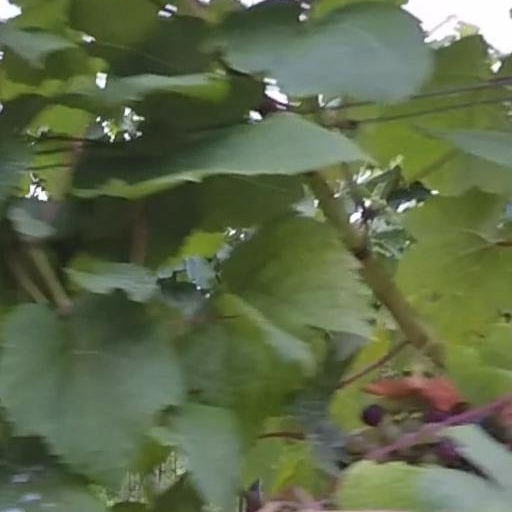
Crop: grape